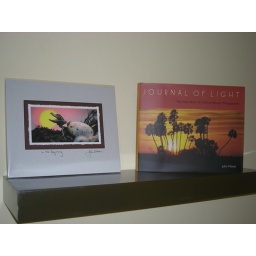
John Moran's book and photograph sitting on new shelf in my bathroom.